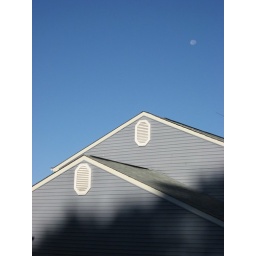
The moon refusing to set in the clear blue morning sky above a house